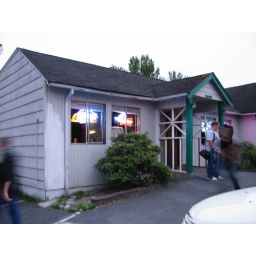
A road house with live music in Lake City.